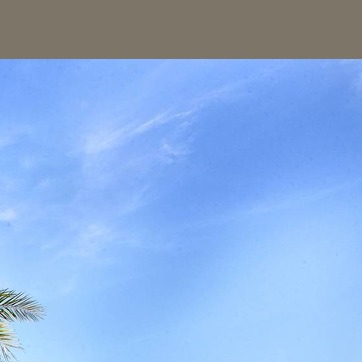
Material: sky